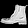
Label: Ankle boot